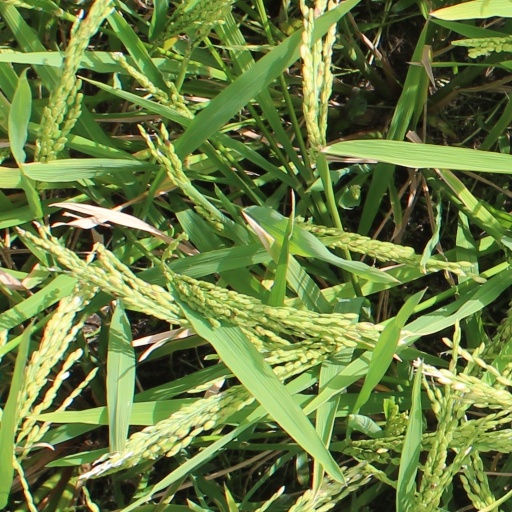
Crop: rice